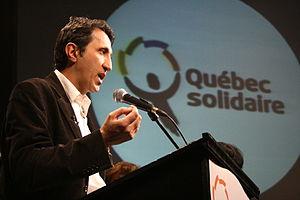
Les Irano-Canadien ou Perses-Canadiens sont des citoyens du Canada issus de l'immigration iranienne ou qui possèdent la double nationalité iranienne et canadienne.
Amir Khadir est un physicien de formation, médecin spécialisé en microbiologie-infectiologie et homme politique québécois, membre du parti politique de gauche Québec solidaire. Il a été jusqu'en 2012 l'un de ses deux porte-parole officiels. Il était député de la circonscription de Mercier à l'Assemblée nationale du Québec de 2008 jusqu'en 2018.
L'élection générale québécoise de 2008 a eu lieu le 8 décembre 2008. Elle a été déclenchée le 5 novembre 2008 lorsque le premier ministre du Québec Jean Charest a demandé au lieutenant-gouverneur Pierre Duchesne de dissoudre le parlement et de convoquer des élections générales.